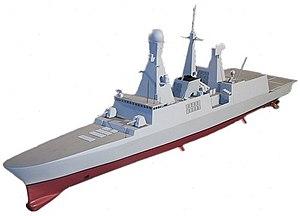
Les frégates de la classe Horizon sont des bâtiments de combat de défense aérienne construit en coopération entre la France et l'Italie.